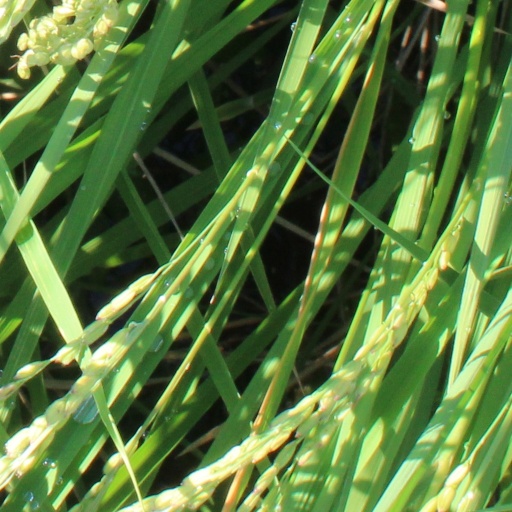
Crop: rice